South African National Defence Force

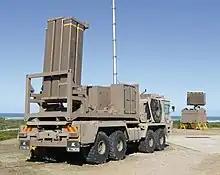
The Umkhonto Missile System

Project Biro will supply three new Warrior-class Multirole Inshore Patrols Vessels (MMIPVS) to the South African Navy to take over and replace the maritime coastal patrol function currently executed by the obsolete Offshore Patrol Vessels (OPVs) SAS Isaac Dyobha and SAS Makhanda.